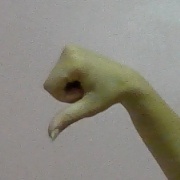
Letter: waw